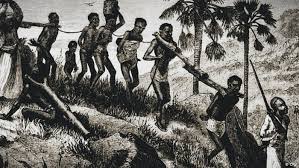
Waaw kay ñaareelu ndéggat gii nga xam ne jot naa ko ci waxtu wii nataal bi ngeen ma ci jox muy bi ngeen ma yónnee gis naa ci ay mbooloo mbooloo moo xam ne dañ leen a jàpp am na ci ay gone am na ci ay mag am na ci tamit ay jigéen am na ci ay xale yu ndaw a ndaw yoo xam ne dañ leen a jàpp takk seen i loxo takkaleel ak lu mel ni ag guum jaarale ko ci seen baat wut ay bant takk ko ba nga xam ne kenn ci ñoom du man a tàqalikoo ak bant bi am na ku jiitu koo xam ne mi ngi sol lu mel ni am mbaxana ba pare gàddu ag fetal gu mag fetal gu gudd waaw gis naa ci it ci wet gi koo xam ne dafa mel ni ku daanu ñu takk ko ab ag bant gàll kog bant gàll ko bant bi te it mu mel ni ndigg li ndigg li dañ ko cee takkal ay seen ay seen. Fale ca wet ga it gis naa fa ñaari garabi koko yu gudd yoo xam ni ñiŋ ci nataal bi ñii mel ni dañoo mel ni ñii nga xam ni dañ leen a takk dañuy wàcc lu mel ni ab montagne waaw lii daal laa gis ci nataal bi.